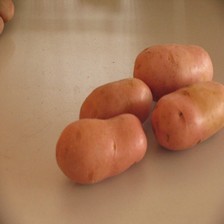
Label: Potato